Question: Please indicate a possible affordance area of bicycle that can be used for sitting
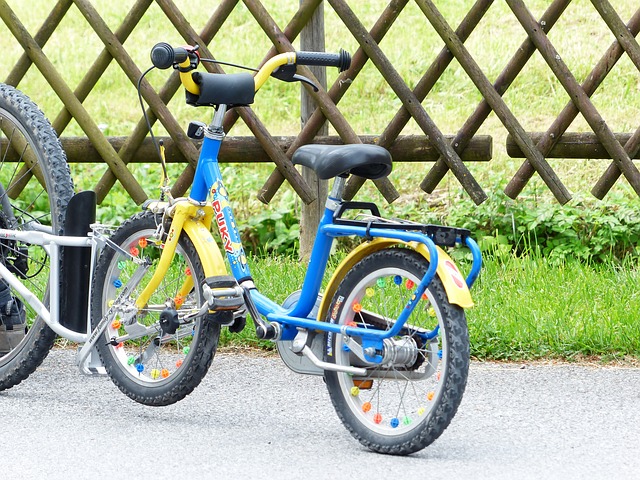
Answer: [289, 138, 392, 180]